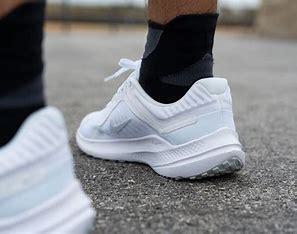
Brand: Nike
Model: Quest 5